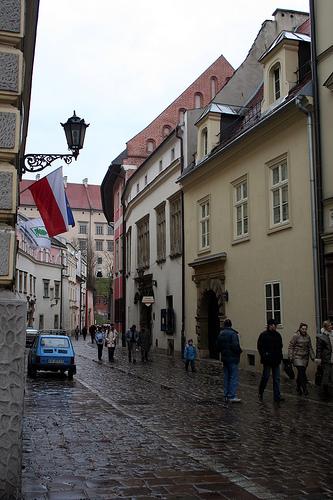
Weather: rain or strom